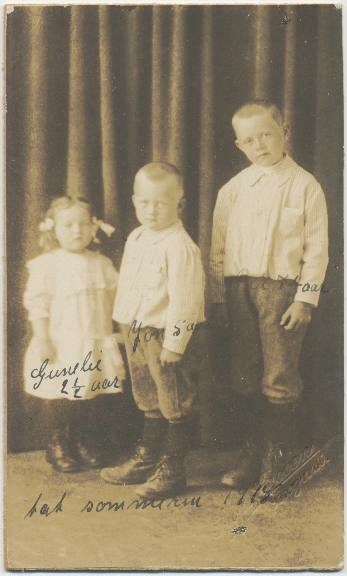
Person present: Yes